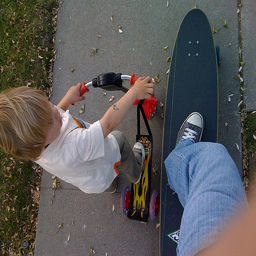
A person riding a skateboard next to a kid riding a scooter.
A child on a three wheeled scooter and an adult on a skateboard next to each other.
This is a great image show of people having fun.

a close up of a person riding a skate board near a child
A child riding a scooter beside an adult on a longboard